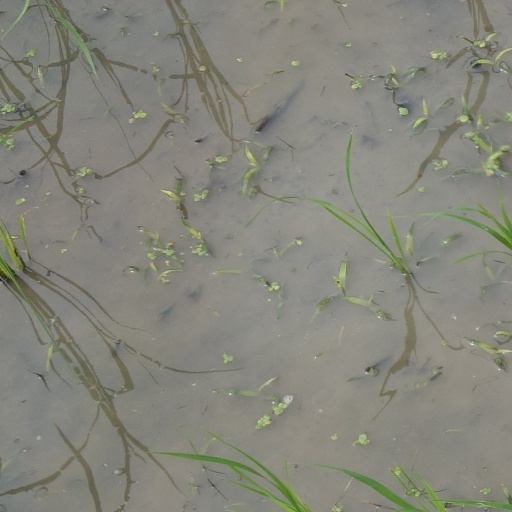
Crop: rice